Strood railway station

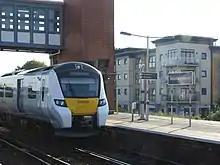
One of the first Thameslink trains in May 2018

Services at Strood are operated by Southeastern and Thameslink using , , , and EMUs.